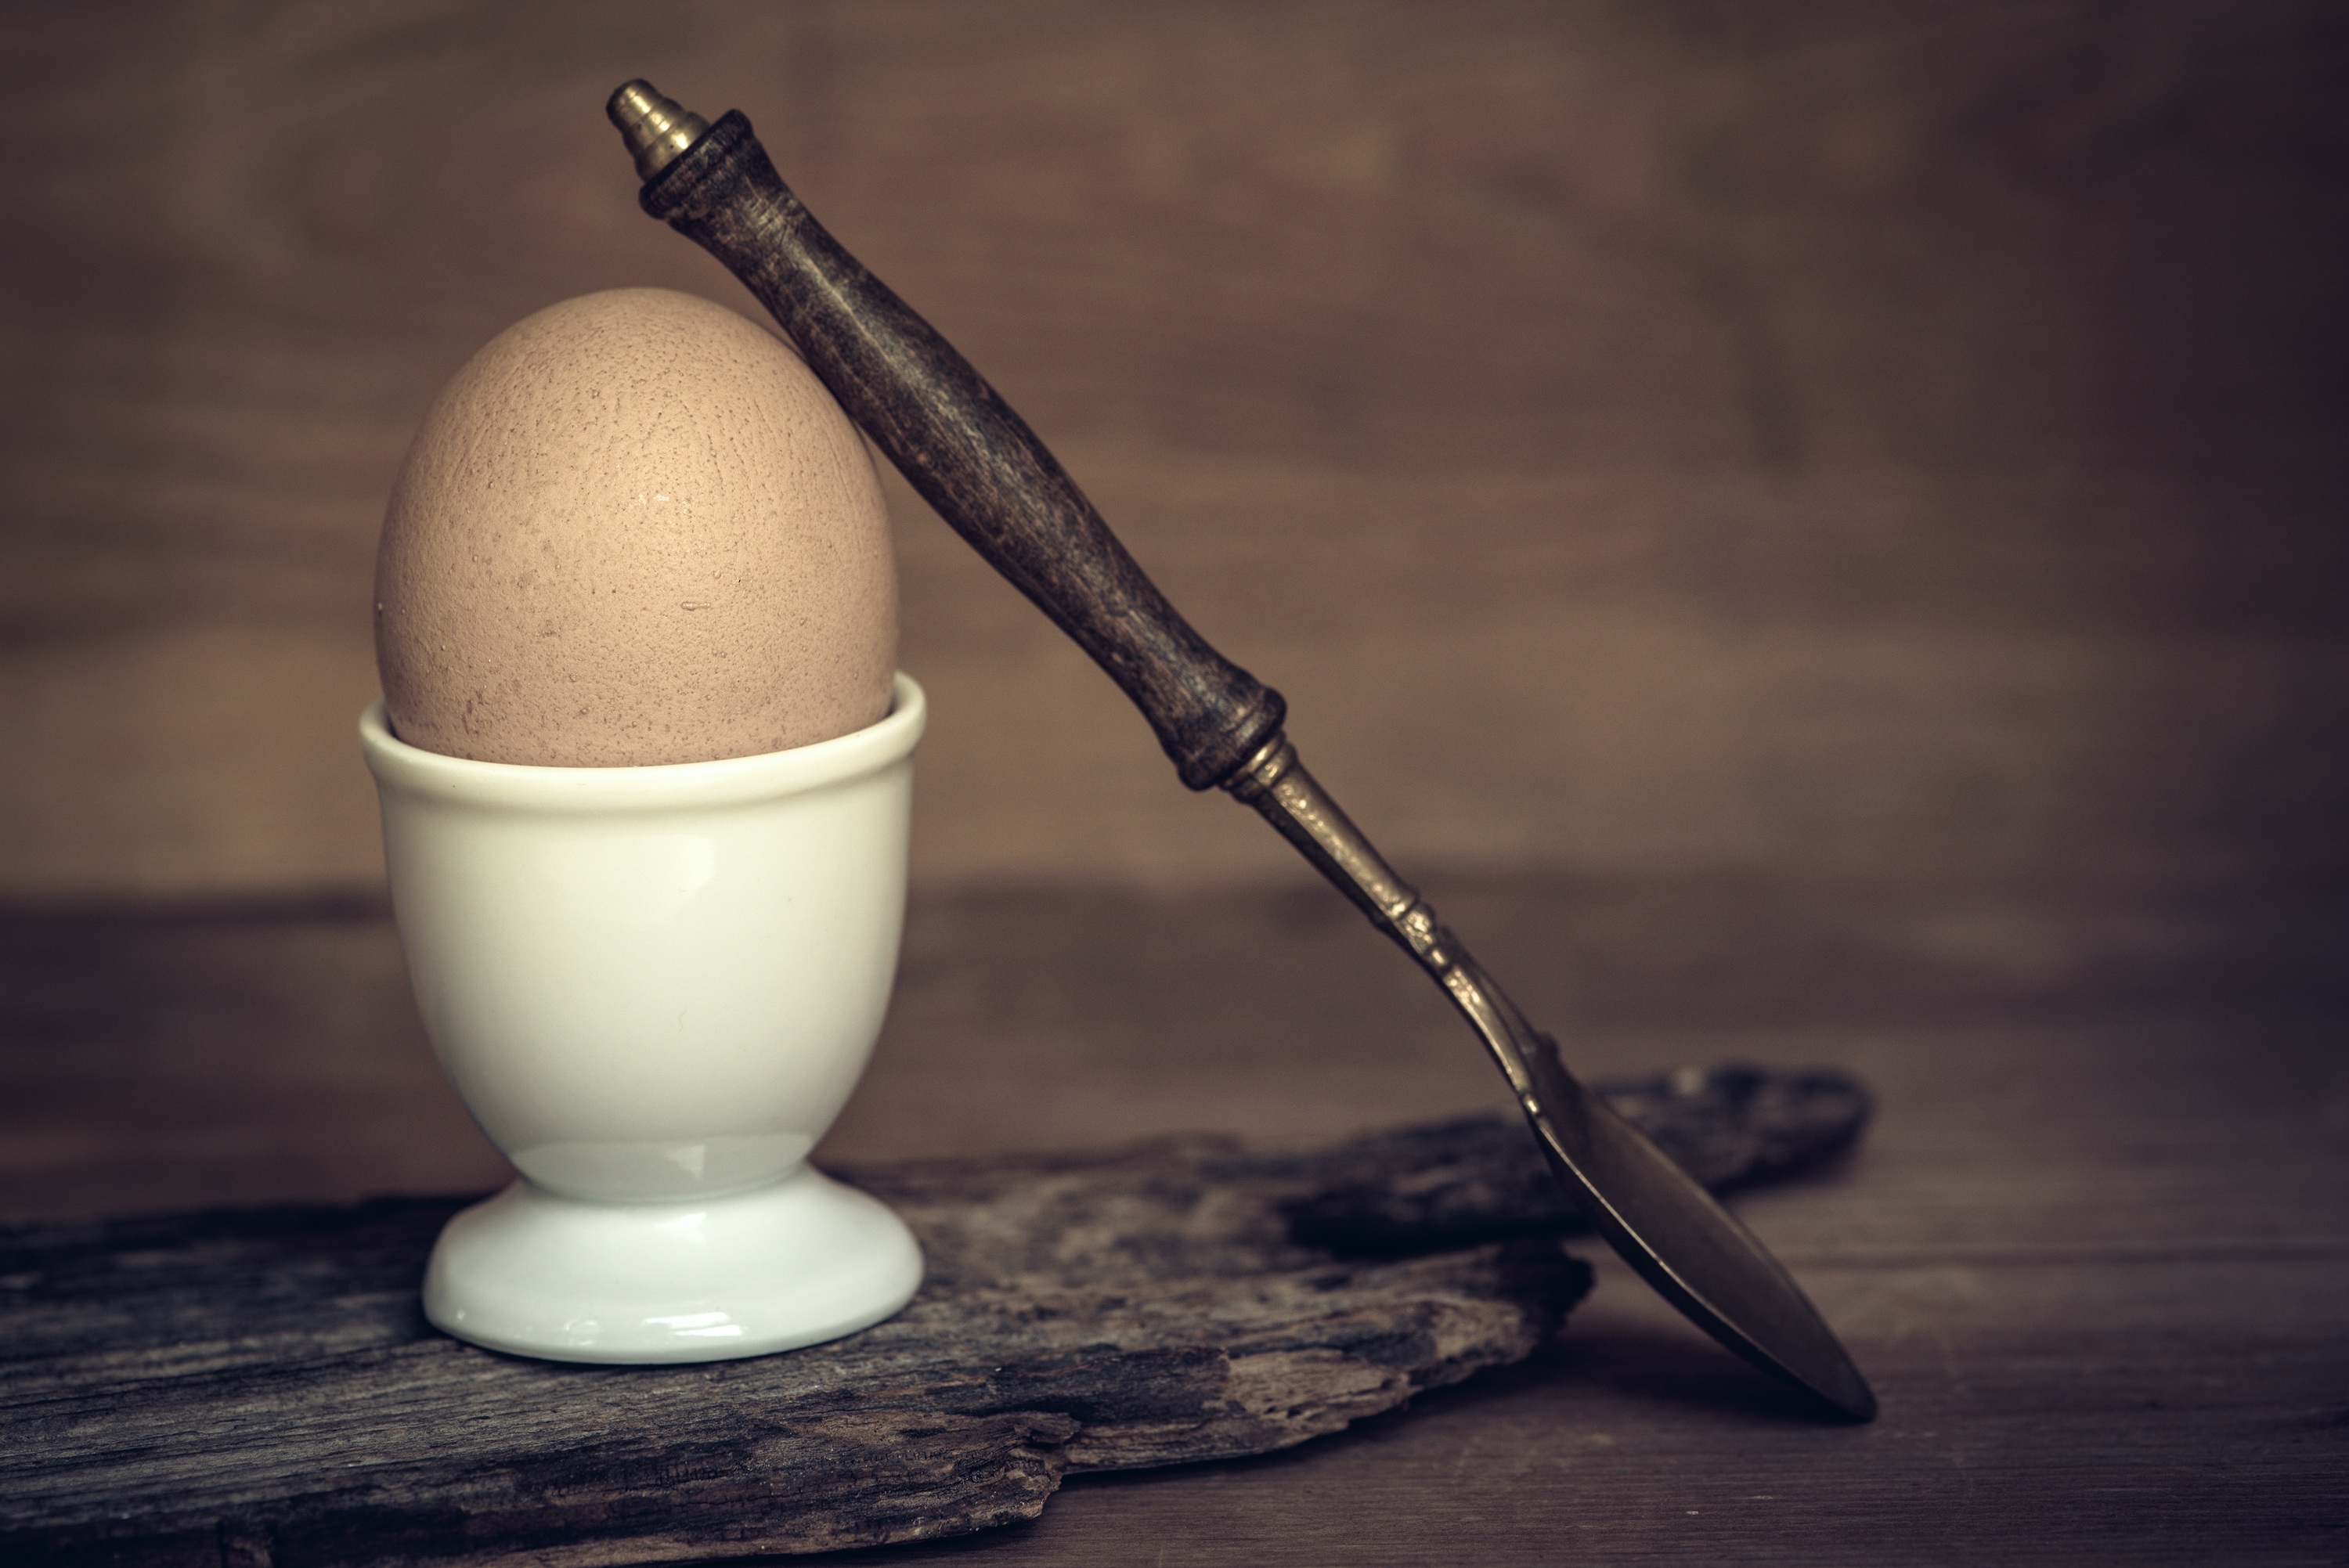
morning, food, drink, breakfast, close, lighting, eat, delicious, spoon, egg, nutrition, vegan, food photography, boiled egg, natural product, macro photography, flavor, breakfast egg, brown egg, hen's egg, eggshell, animal food, animal product, still life photography, egg cups